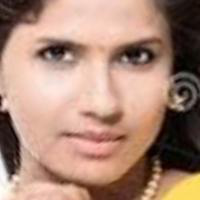
Age group: age 11-20